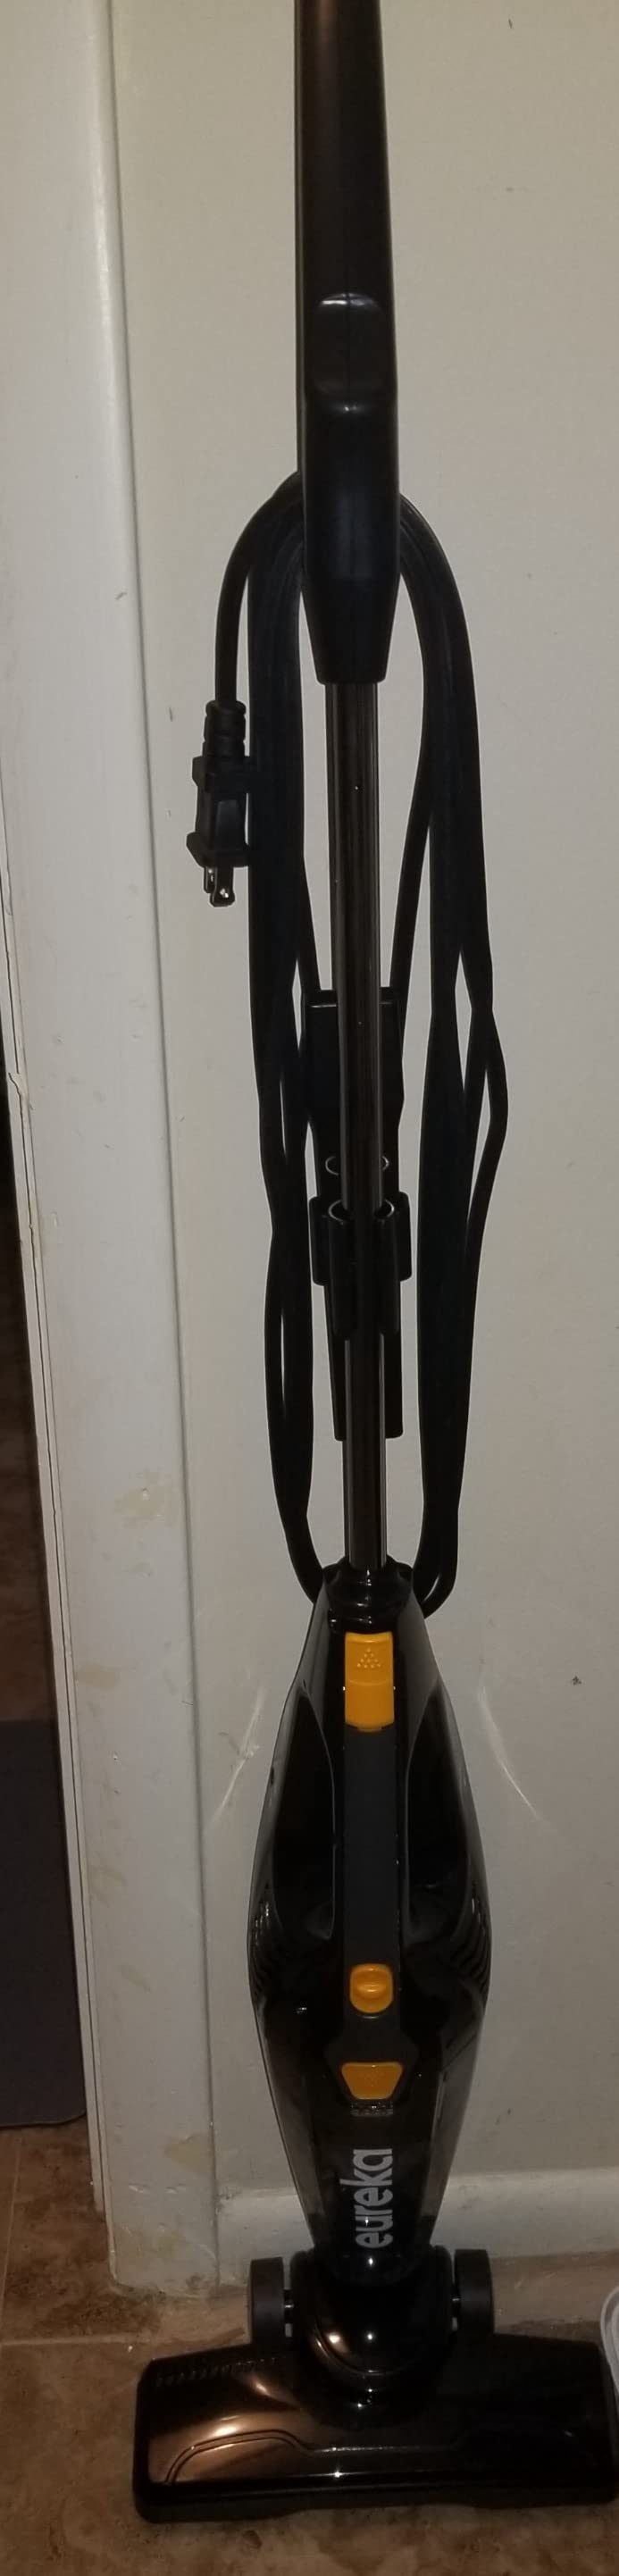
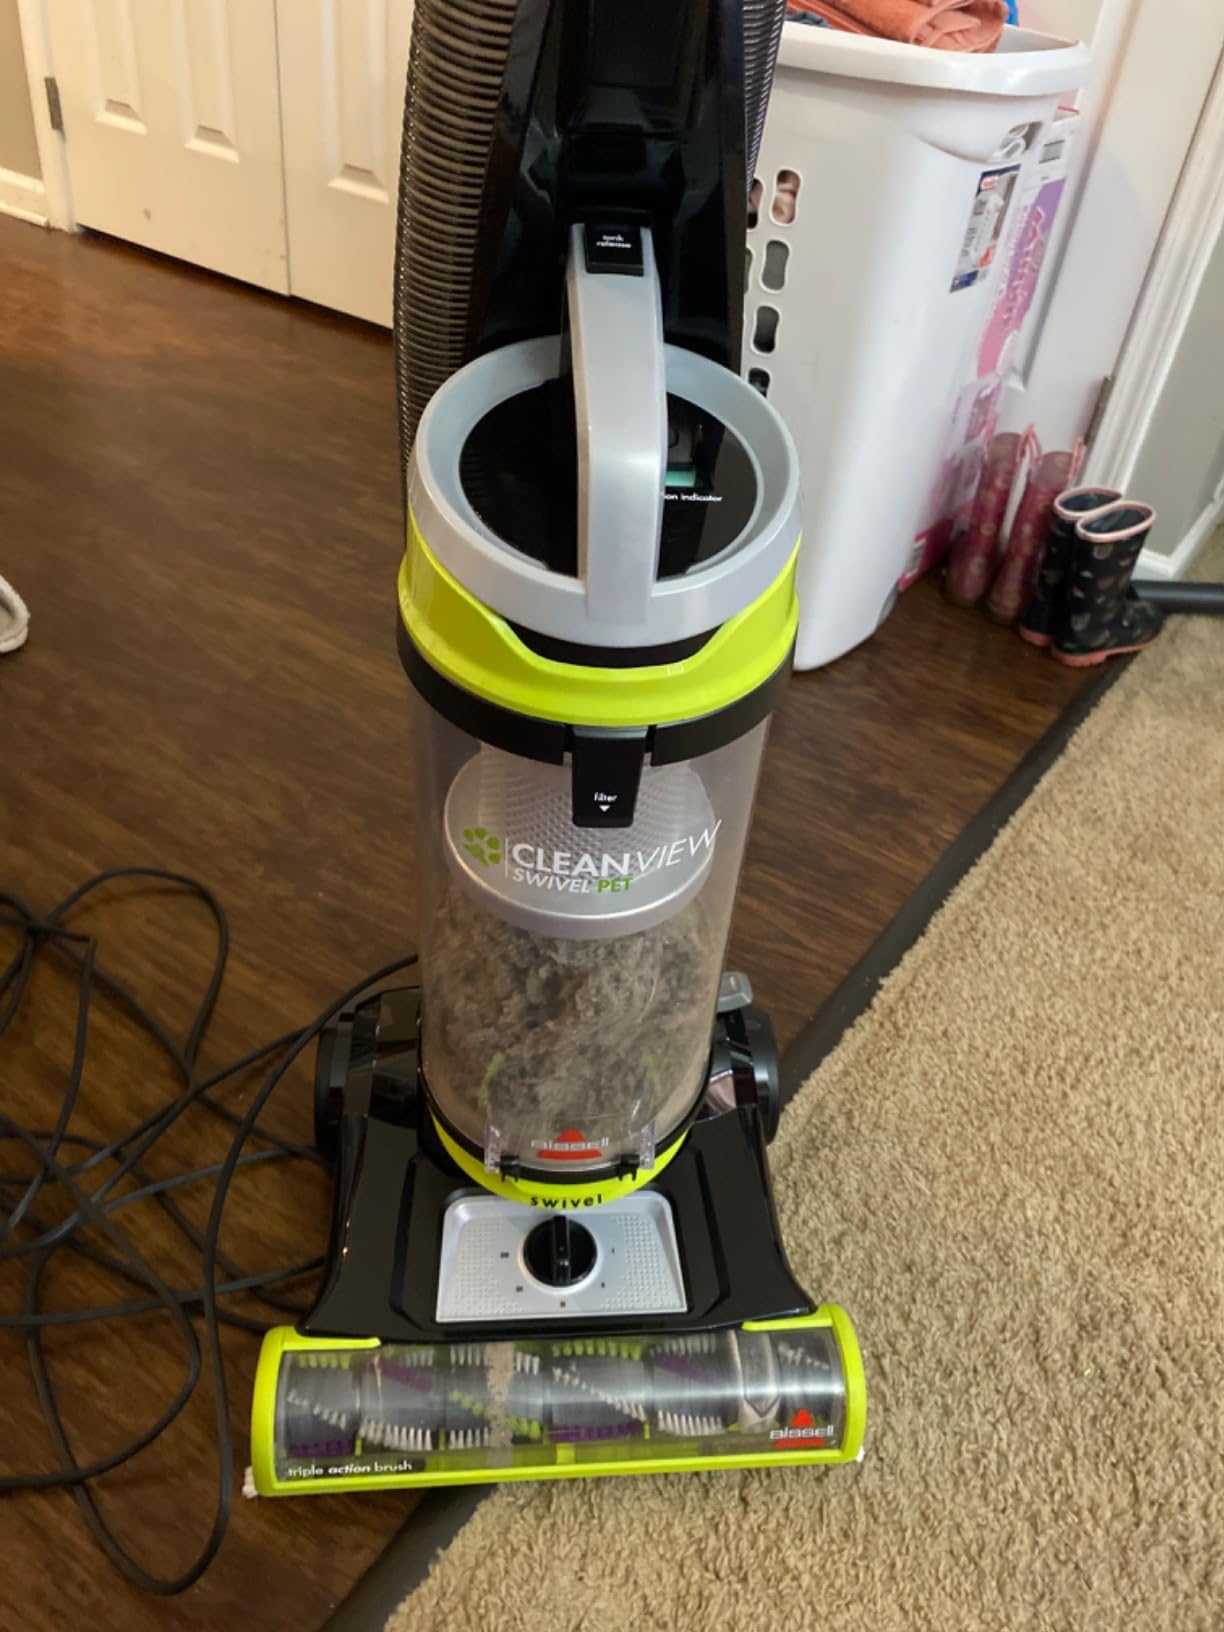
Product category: items_vacuum
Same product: no